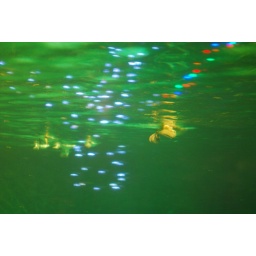
duck feet under water